Tomb of Horrors

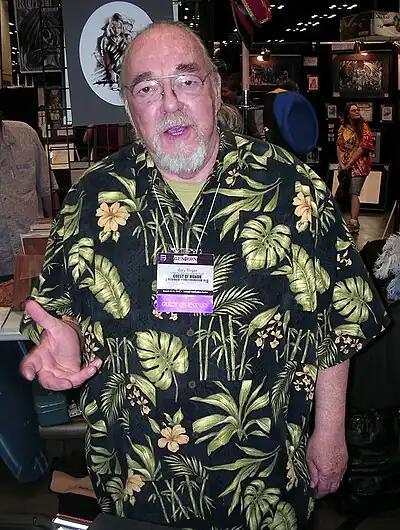
Author Gary Gygax in 2007 at the GenCon game convention

"Tomb of Horrors" was written by Gary Gygax for official "D&D" tournament play at the 1975 Origins 1 convention. Gygax developed the adventure from an idea by Alan Lucien, one of his original "Advanced Dungeons & Dragons" ("AD&D") playtesters, "and I admit to chuckling evilly as I did so." Gygax designed the "Tomb of Horrors" modules for two related purposes. First, Gygax explains, "There were several very expert players in my campaign, and this was meant as yet another challenge to their skill—and the persistence of their theretofore-invincible characters. Specifically, I had in mind foiling Rob Kuntz's PC , "Robilar", and Ernie Gygax's PC, "Tenser"." Second, so that he was "ready for those fans [players] who boasted of having mighty PCs able to best any challenge offered by the AD&D game."